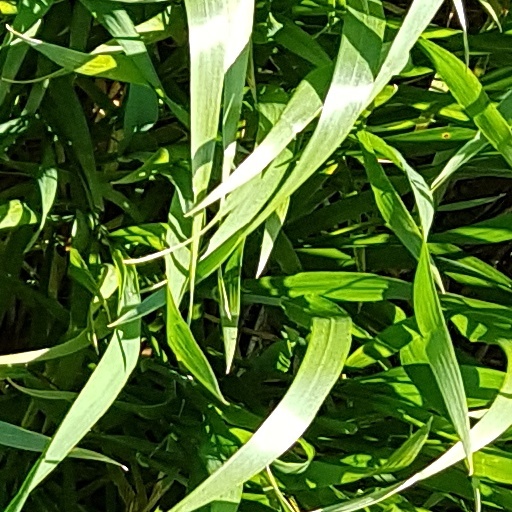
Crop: wheat